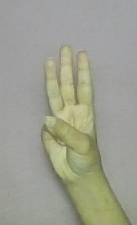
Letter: thaa